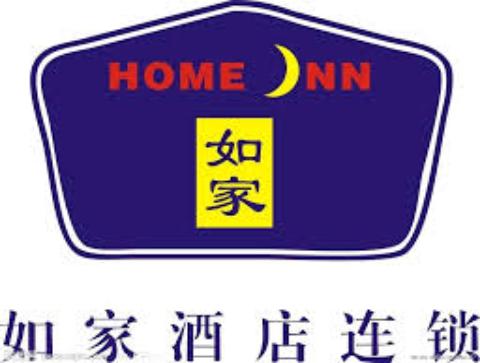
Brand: Home Inn
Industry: Others